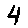
Label: 4